Answer in natural language. Consider the 3D positions of the objects in the scene and not just the 2D positions in the image. Is the centerpoint of  hemnes day bed (highlighted by a blue box) at a higher height than Pillow (highlighted by a green box)? Choose between the following options: no or yes
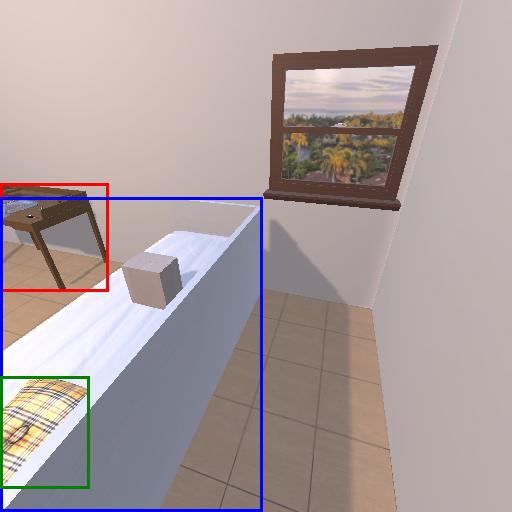
<answer>no</answer>